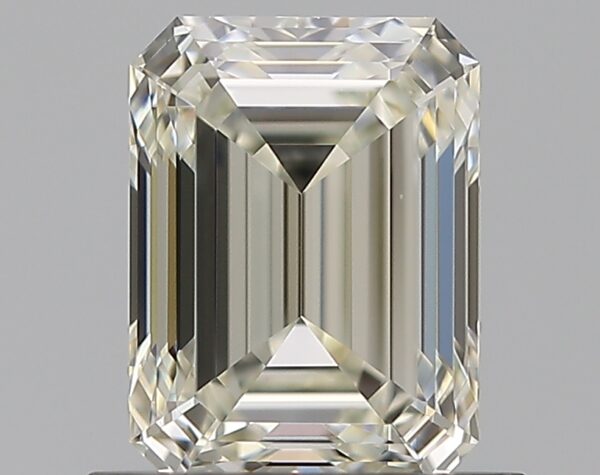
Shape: emerald
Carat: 0.92
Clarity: VVS2
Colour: K
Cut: EX
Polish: EX
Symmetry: EX
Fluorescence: F
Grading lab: GIA
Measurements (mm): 6.28 x 4.65 x 3.17